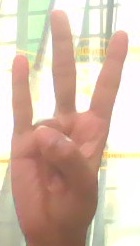
ASL sign: 7